American Broadcasting Company

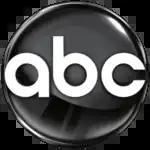
Glassy version from September 22, 2007, to May 29, 2013

On June 10, 2007, ABC began to phase in a new imaging campaign for the upcoming 2007–08 season, "Start Here", accompanied by a glassy version of the ABC logo. Also developed by Troika, marketing used a series of icons intended to emphasize the availability of ABC content across multiple platforms, and sought to "simplify and bring a lot more consistency and continuity to the visual representation of ABC." On-air, the logo was accompanied by animated water and ribbon effects. Red ribbons were used to represent the entertainment division, while blue ribbons were used for ABC News.ABC introduced a revision to its logo and branding by Loyalkaspar for the 2013–14 season, the logo carried a simpler gloss design than the 2007 version, and had lettering closer-resembling Paul Rand's original version of the circle logo. A custom typeface inspired by the ABC logotype, ABC Modern, was also created for use in advertising and other promotional elements. The logo was used in various color schemes, with a gold version used primarily for ABC's entertainment divisions, a red version used primarily for ESPN on ABC, steel blue and dark grey versions used primarily by ABC News, and all four colors used interchangeably in promotions.